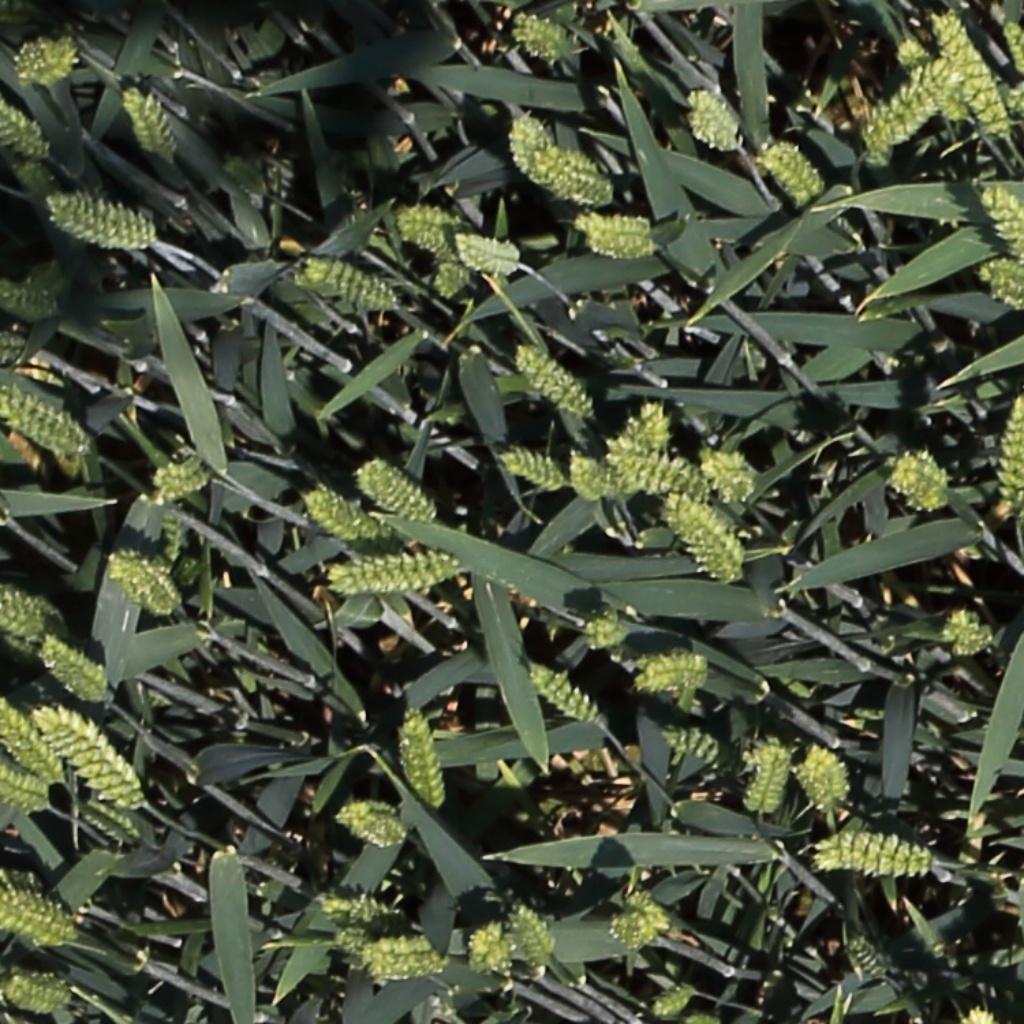
Country: Switzerland
Location: Usask
Wheat development stage: Filling